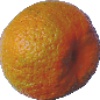
Label: Mandarine 1